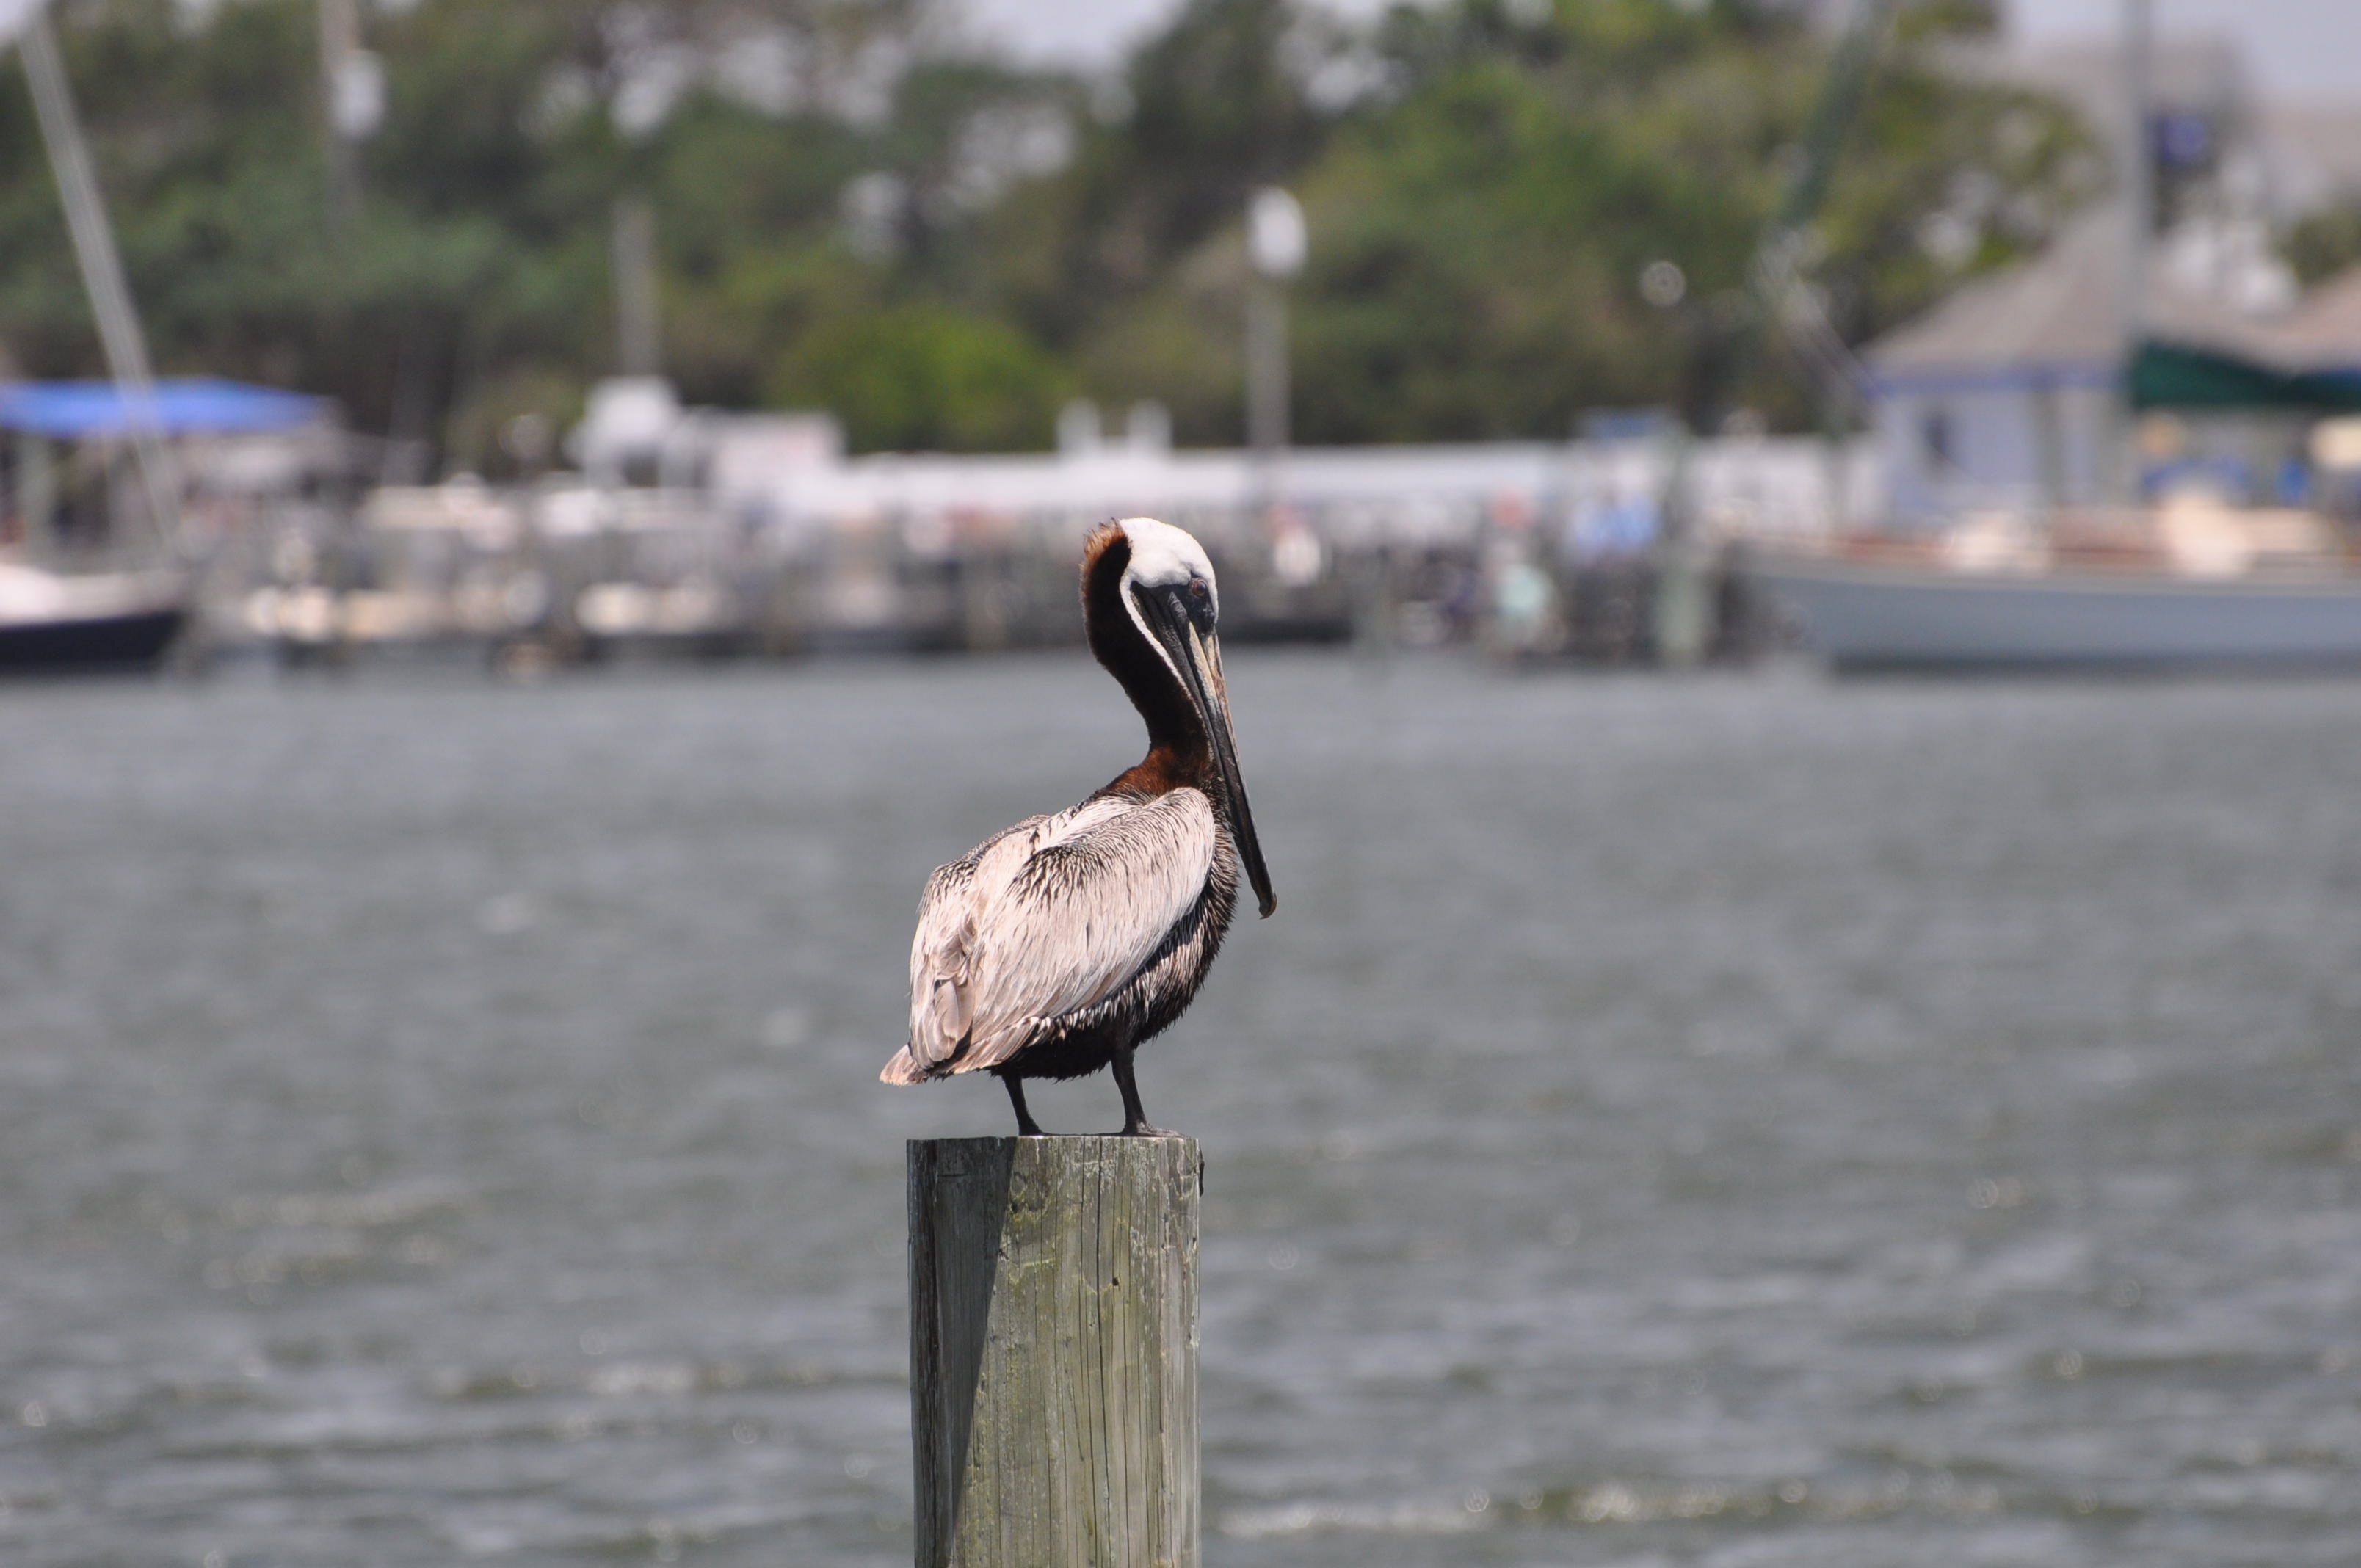
water, nature, bird, wing, lake, animal, pelican, seabird, fly, wildlife, wild, flight, natural, feather, fauna, vertebrate, bill, water bird